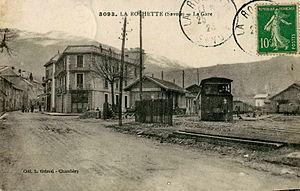
Carte postale ancienne éditée par Grimal à Chambéry, n°3093
La Rochette est une ancienne commune française située dans le département de la Savoie, en région Auvergne-Rhône-Alpes.
Le Tramway de Pontcharra à la Rochette et Allevard est un tramway à vapeur, construit à la fin du XIXᵉ siècle entre les départements de l'Isère et la Savoie. La ligne reliait la gare PLM de Pontcharra à La Rochette, avec un embranchement de Détrier à Allevard. Le parcours se faisait en empruntant la vallée du Bréda.